Lee Kuan Yew

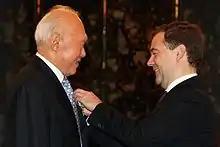
Lee receives the Order of Friendship from Russian President Dmitry Medvedev on 15 November 2009 in Singapore

On 31 August 1963, Lee declared Singapore's independence in a ceremony at the Padang and pledged loyalty to the federal government. With the conclusion of the trials of Barisan Sosialis' leaders, Lee dissolved the legislative assembly on 3 September and called for a snap election. He touted "independence through merger" as a success and utilised television and the mass media effectively. In conjunction with Sabah (formerly North Borneo) and Sarawak, Lee proclaimed Singapore as part of Malaysia in a second ceremony on 16 September accompanied by a military parade. Lim Chin Siong's arrest had, however, generated widespread sympathy for the Barisan and a close result was predicted. Australian and British officials expected a Barisan win. When the PAP defeated the Barisan in a landslide victory on 21 September, it was seen as a public endorsement of merger and Lee's socio-economic policies.